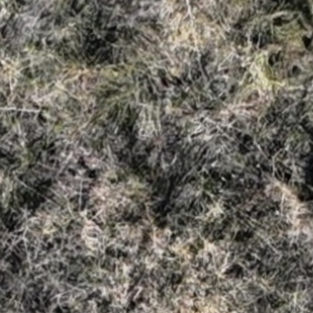
Month: october